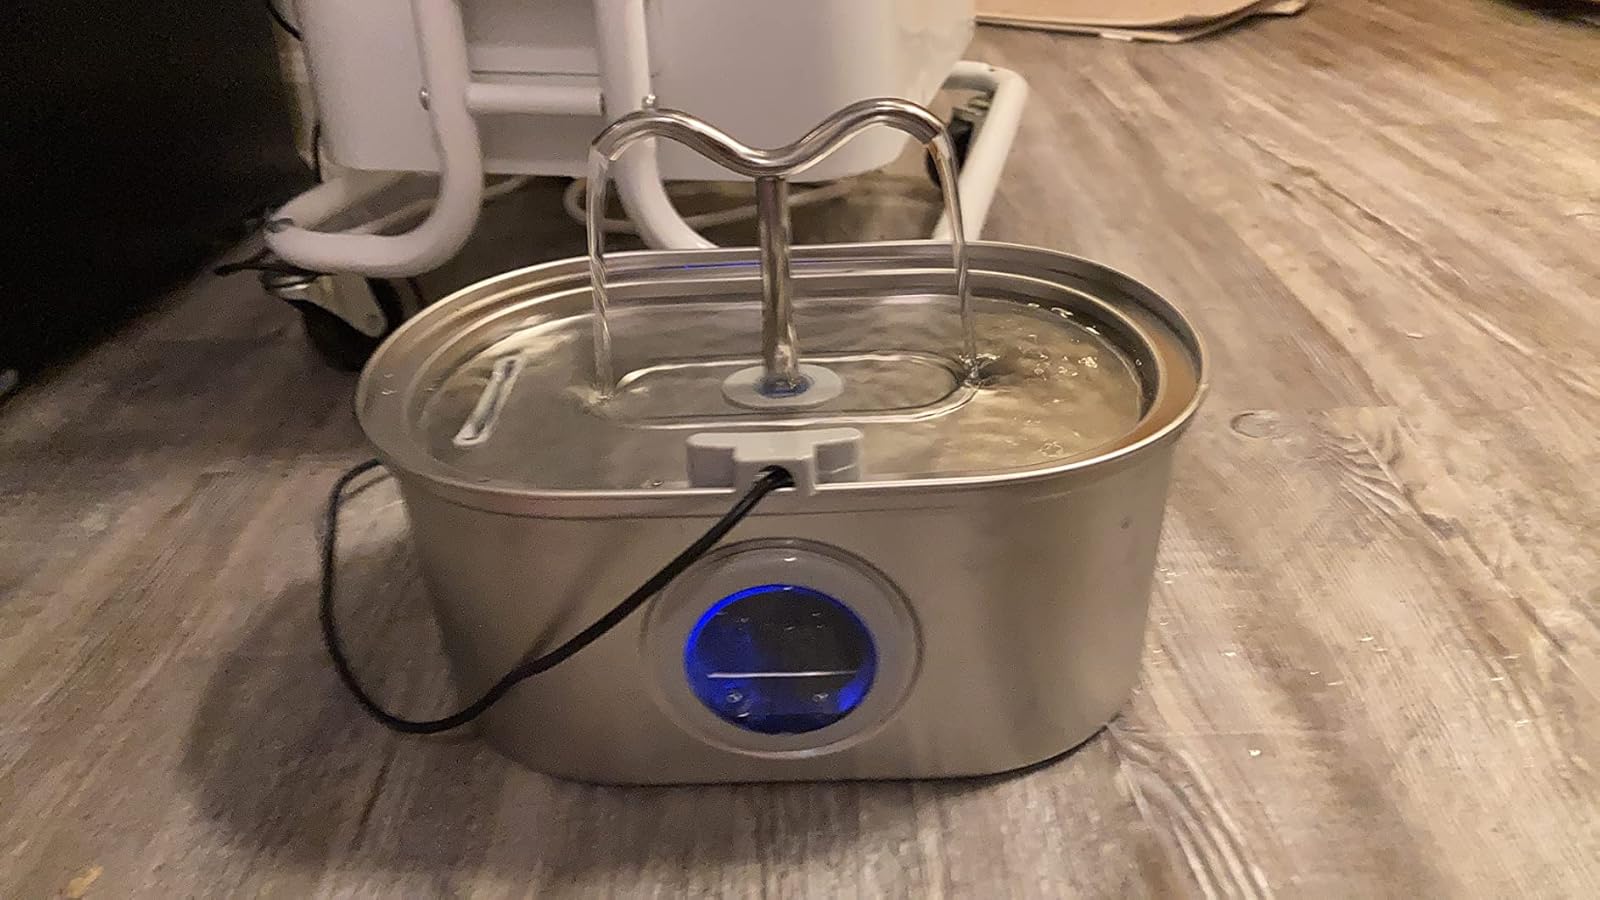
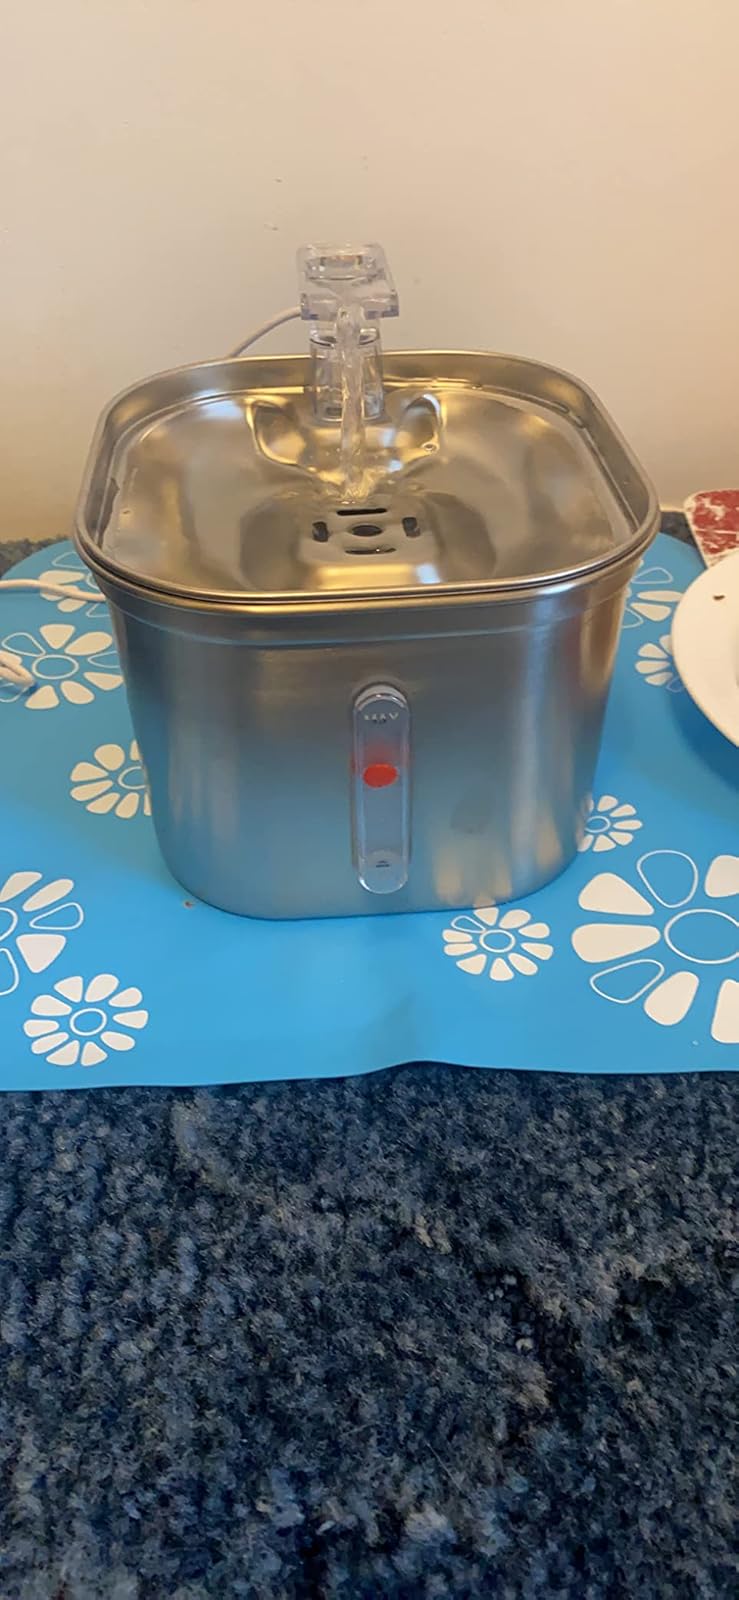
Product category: items_bowl
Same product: no